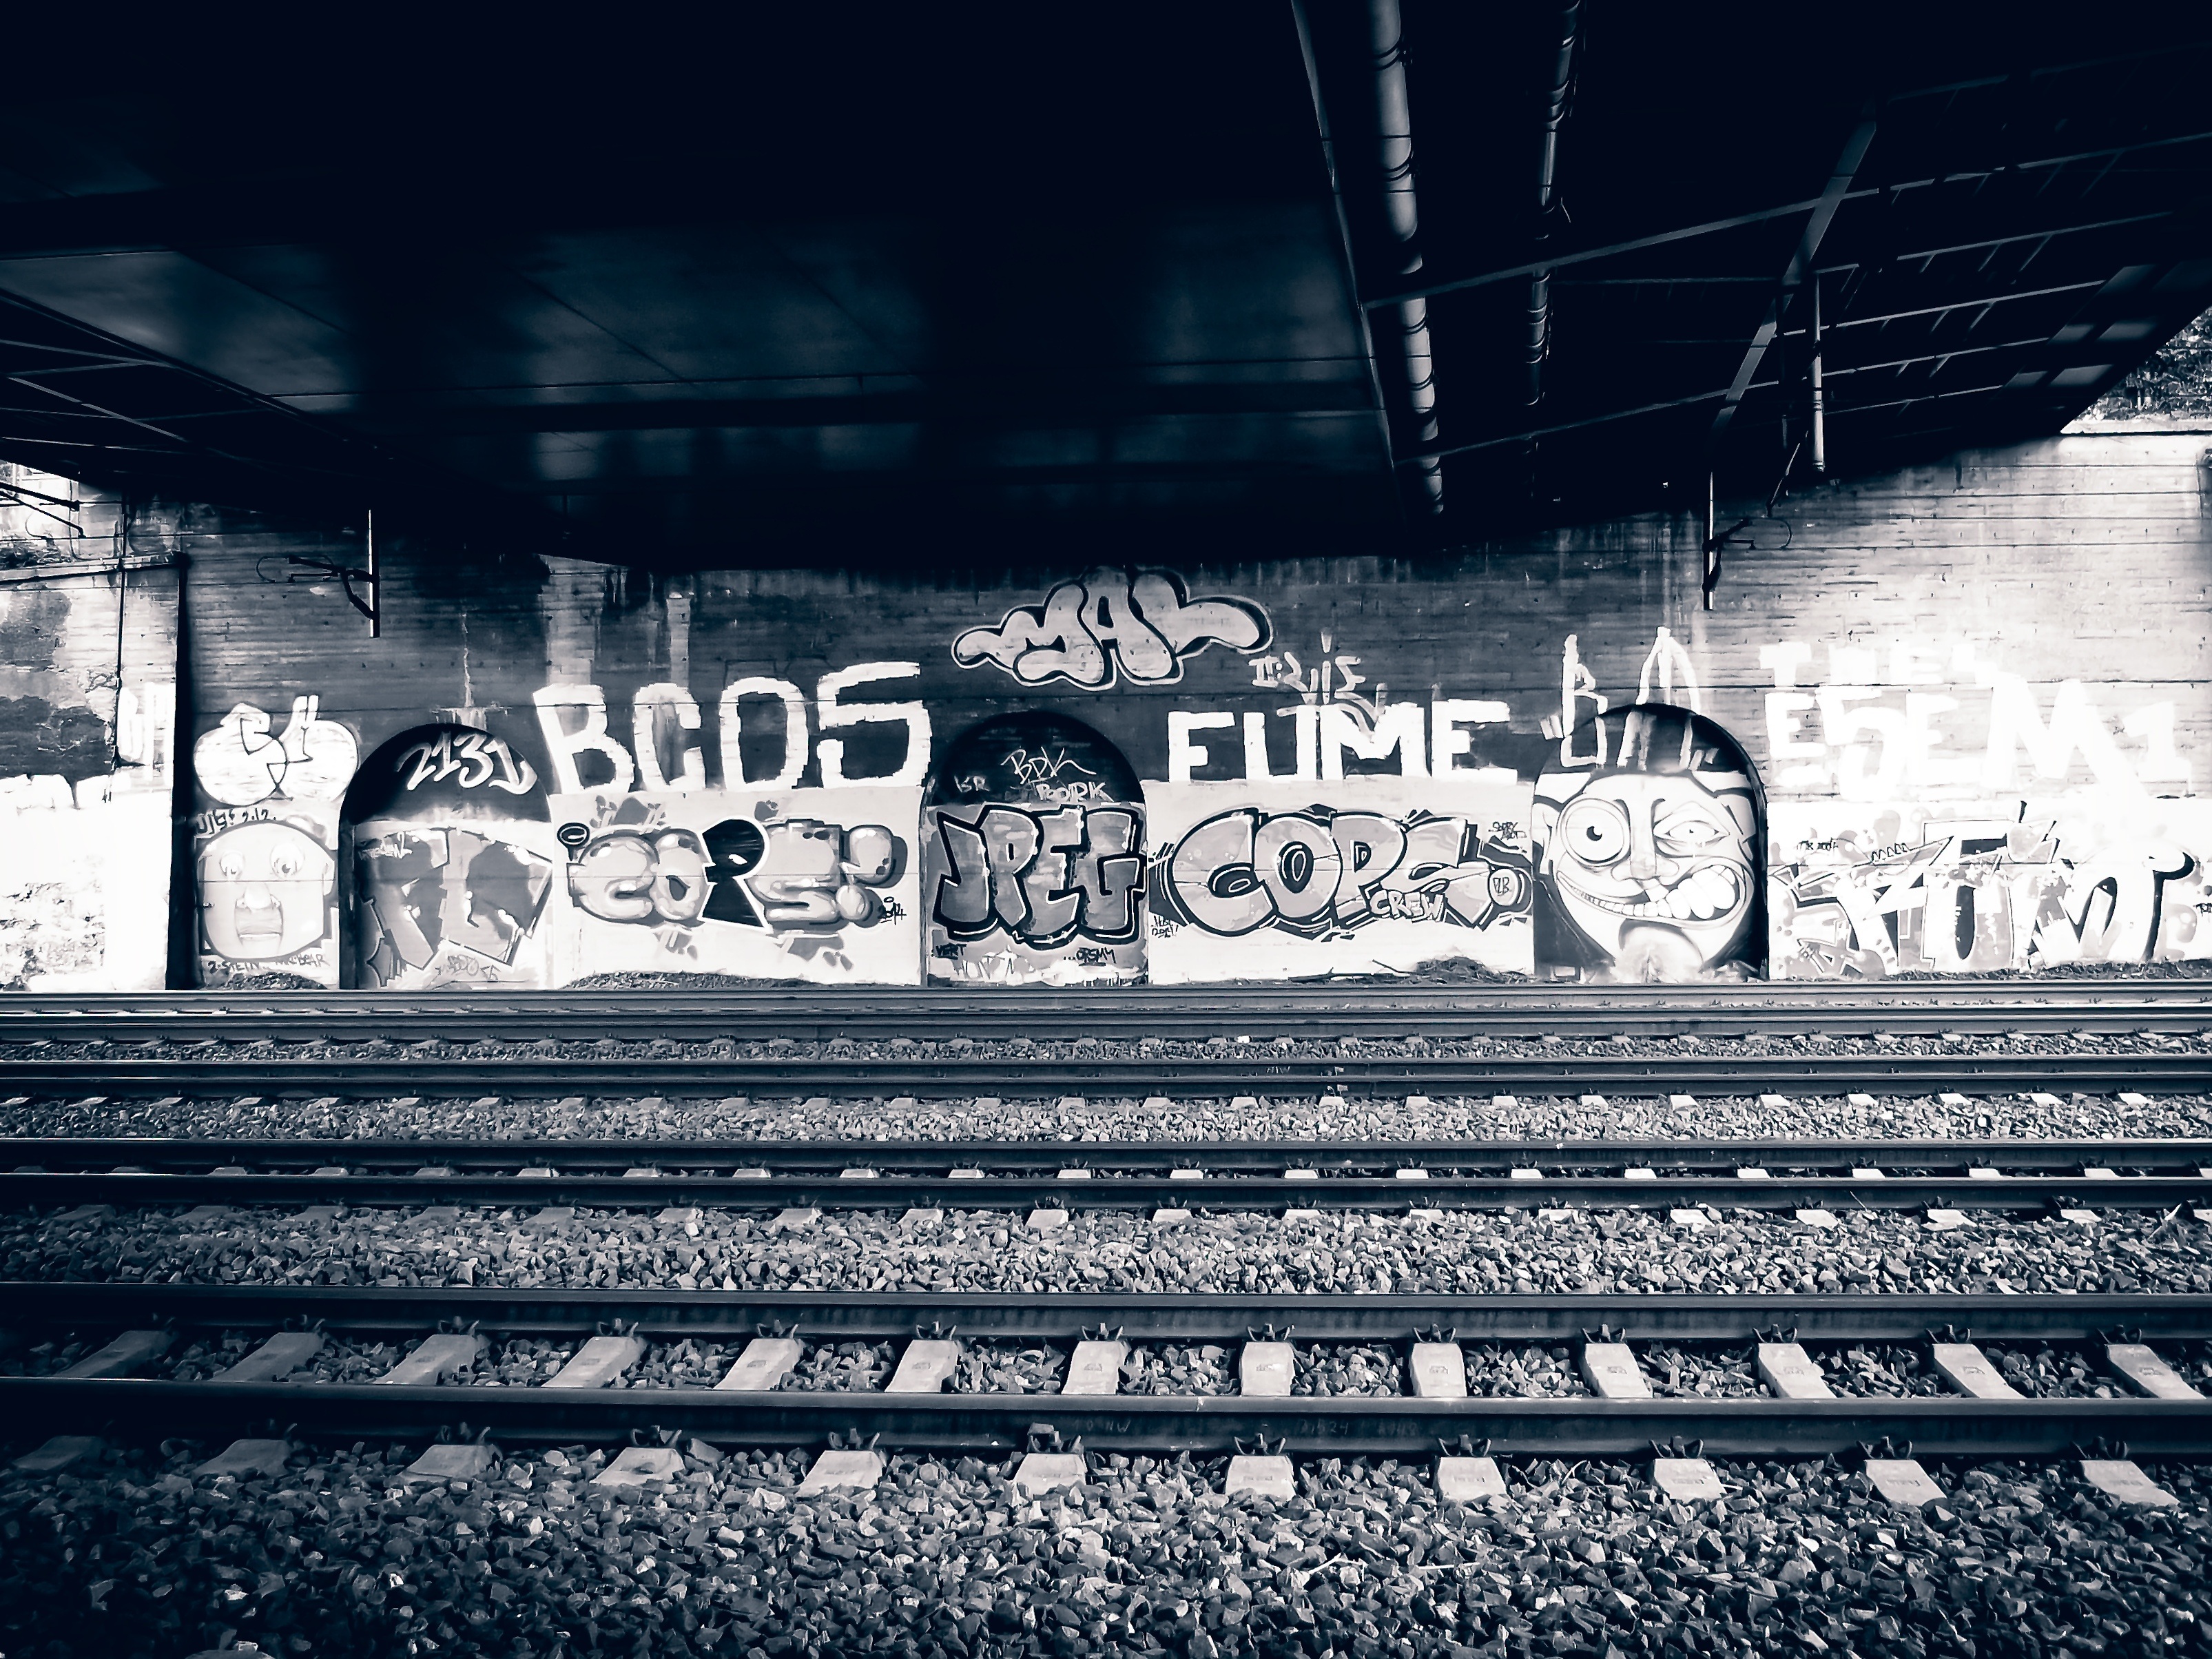
snow, black and white, railway, white, bridge, photography, train, dark, darkness, black, monochrome, graffiti, black white, art, gravel, railroad track, shape, seemed, gleise, track bed, threshold, urban area, monochrome photography, railroad ties